Nayakanahatti Thipperudra Swamy

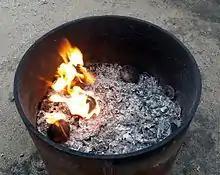
Coconut Kernel (Copra) being burnt in an open metal tub at the Nayakanahatti temple.

A unique custom that is practiced in the Nayakanahatti temple is to burn dry coconut meat (copra) and consuming a portion of it as a 'prasad' - holy offering. The custom is attributed to Guru Thipperudraswamy's liking for the burnt coconut.